List of Billboard Hot 100 number ones of 1976

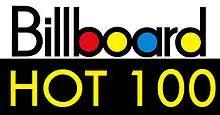

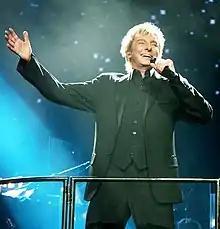
Barry Manilow "(pictured in 2008)" scored his second #1 hit with "I Write the Songs" in 1976.

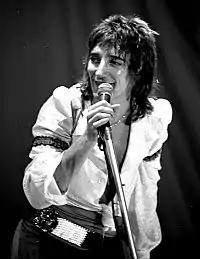
Rod Stewart hit #1 for eight weeks in 1976 and 1977 with "Tonight's the Night (Gonna Be Alright)".

That year, 15 acts earned their first number one songs, such as The Bay City Rollers, C. W. McCall, Rhythm Heritage, Johnnie Taylor, The Bellamy Brothers, The Sylvers, Starland Vocal Band, The Manhattans, Kiki Dee, Wild Cherry, Walter Murphy, Rick Dees, and Chicago. Paul Simon and John Sebastian, having already hit number one with Simon & Garfunkel and The Lovin' Spoonful, respectively, also earn their first number one songs as solo acts. Diana Ross was the only act to have more than one song reach number one with two.